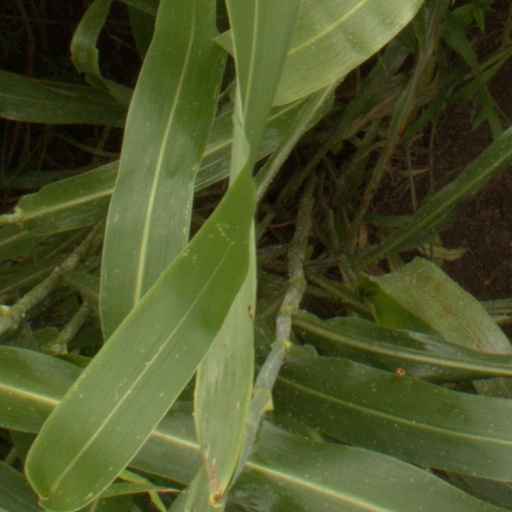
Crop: sorghum